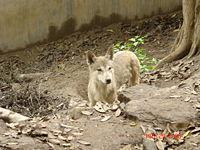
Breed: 209-n000043-dhole